Pierre & Vacances

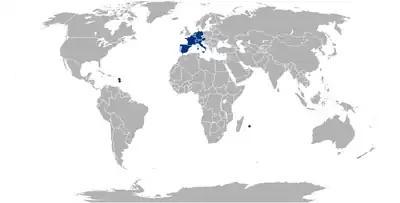
Location of the Groupe Pierre & Vacances Center Parcs' facilities in 2012.

The company quickly adapted to the new market demands. In 1998, it launched the "eco-village" in the Picardy region and opened its first facilities outside France, in Martinique and Guadeloupe. Pierre & Vacances became a holding company, gathering all its subsidiaries under its name.